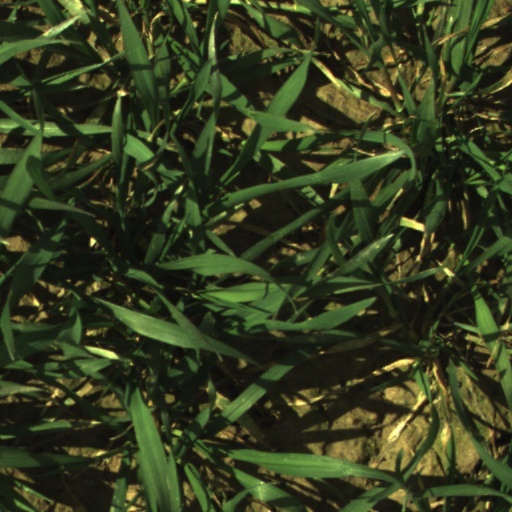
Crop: wheat